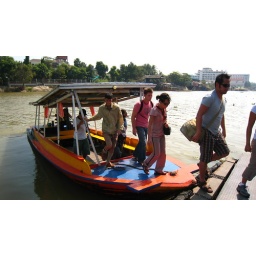
We would cross back over the river in our hired tuk-tuk within minutes